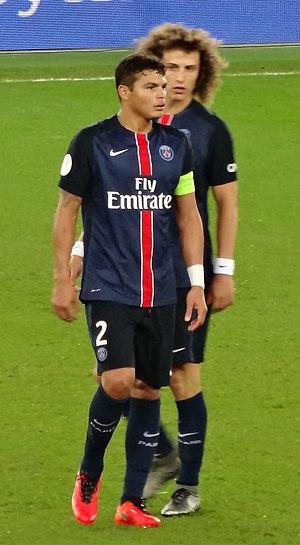
Thiago Emiliano da Silva, plus connu sous le nom de Thiago Silva, né le 22 septembre 1984 à Rio de Janeiro, au Brésil, est un footballeur international brésilien qui évolue actuellement en Premier League au poste de défenseur central a Chelsea. Il possède la nationalité française depuis le 15 mars 2019.